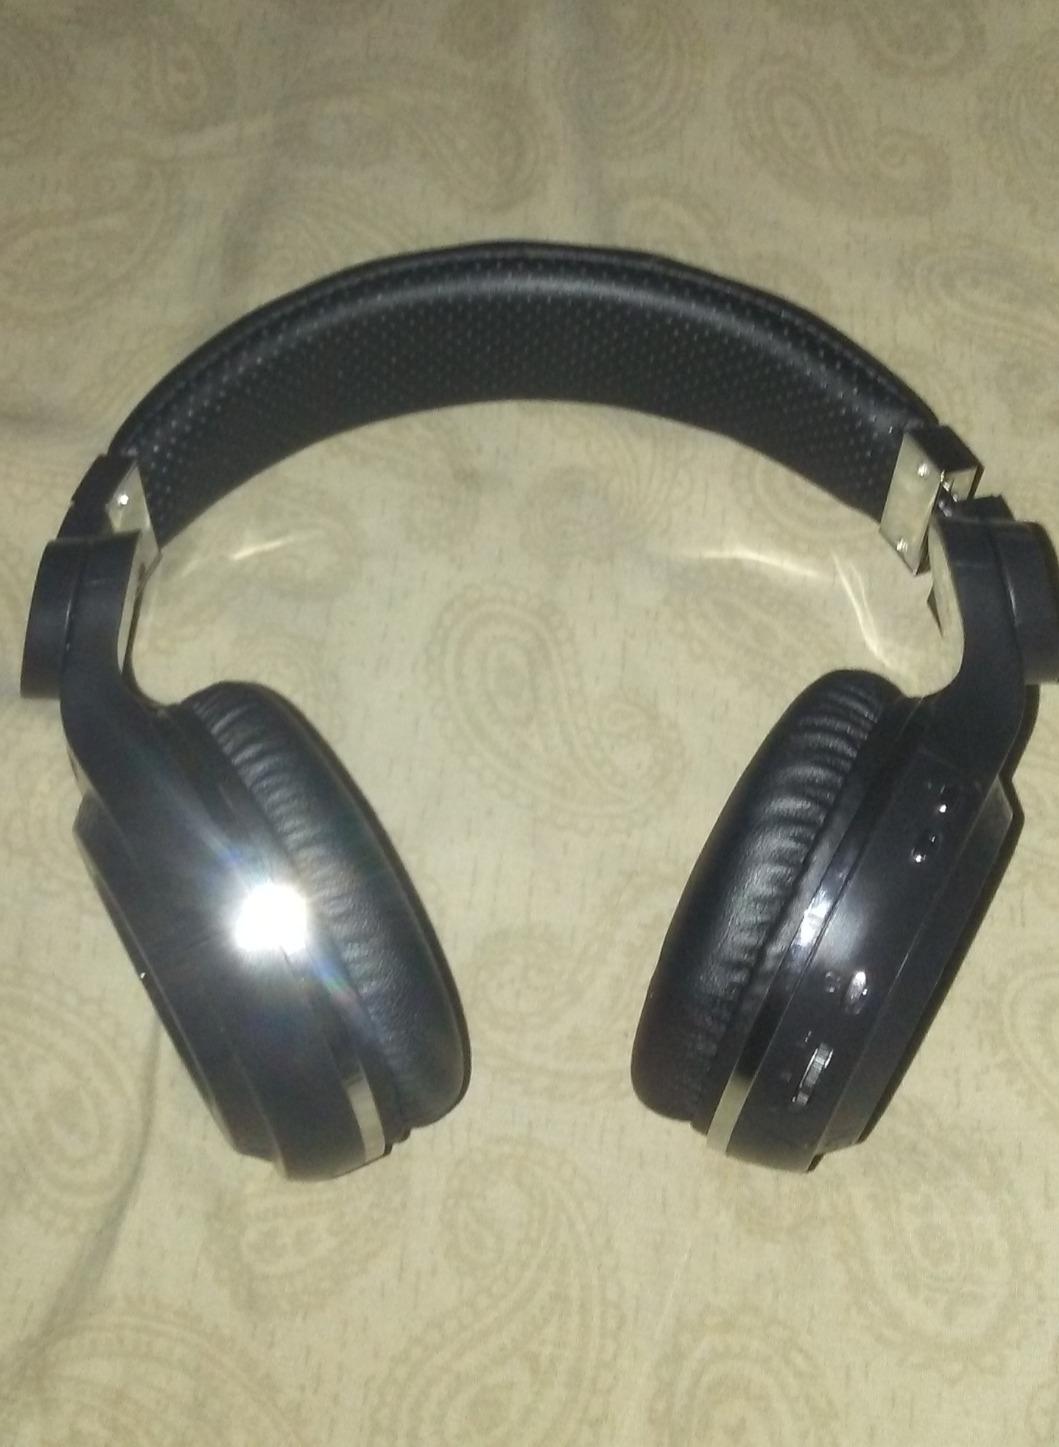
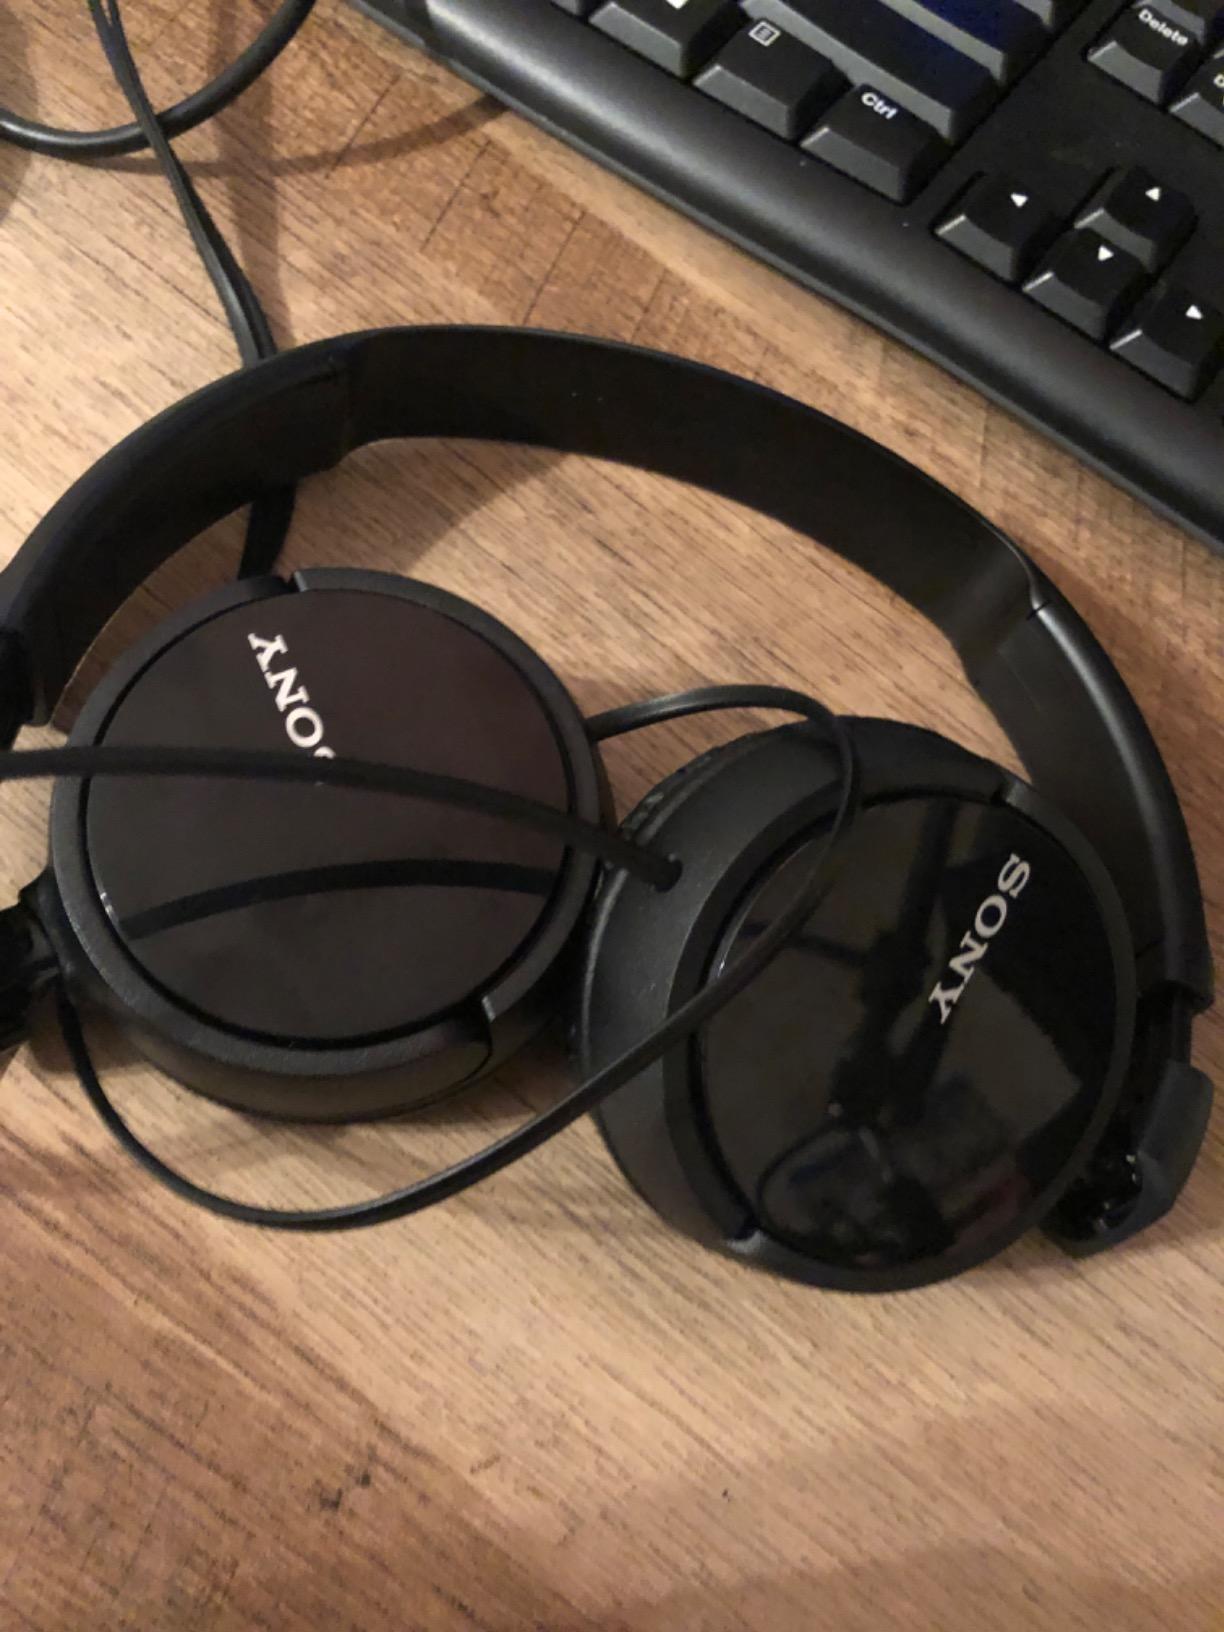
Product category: headphones
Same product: no